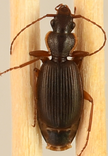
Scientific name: Cymindis cribricollis
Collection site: Bartlett Experimental Forest NEON (BART), plot BART_068